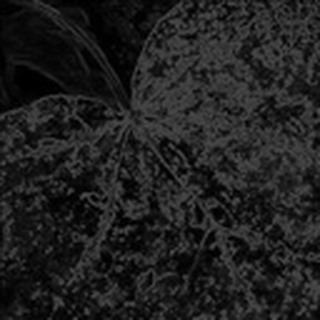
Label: cotton_powdery_mildew